Alexander Scriabin

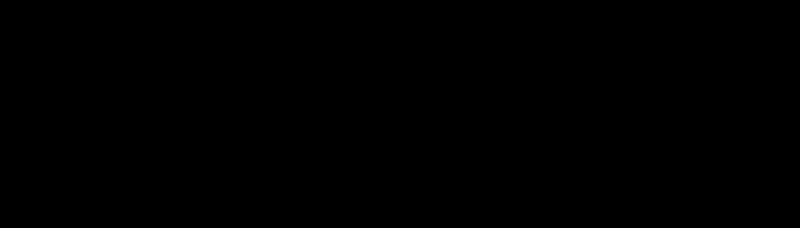
Examples of enhanced dominant chords in Scriabin's early work. Extracted from the Mazurkas Op. 3 (1888–1890): No. 1, mm. 19–20, 68; No. 4, mm. 65–67.

In 1909, Scriabin permanently returned to Russia, where he continued to compose, working on increasingly grandiose projects. For some time before his death he had planned a multimedia work, to be performed in the Himalayas, that would cause a so-called "armageddon", "a grandiose religious synthesis of all arts which would herald the birth of a new world." Scriabin left only sketches for this piece, "Mysterium", although a preliminary part, "L'acte préalable" ("Prefatory Action"), was eventually made into a performable version by . Part of that unfinished piece was performed with the title "Prefatory Action" by Vladimir Ashkenazy in Berlin with Alexei Lubimov at the piano. Nemtin eventually completed a second portion ("Mankind") and a third ("Transfiguration"), and Ashkenazy recorded his entire two-and-a-half-hour completion with the Deutsches Symphonie-Orchester Berlin for Decca. Several late pieces published during Scriabin's lifetime are believed to have been intended for "Mysterium", such as the "Two Dances", Op. 73.